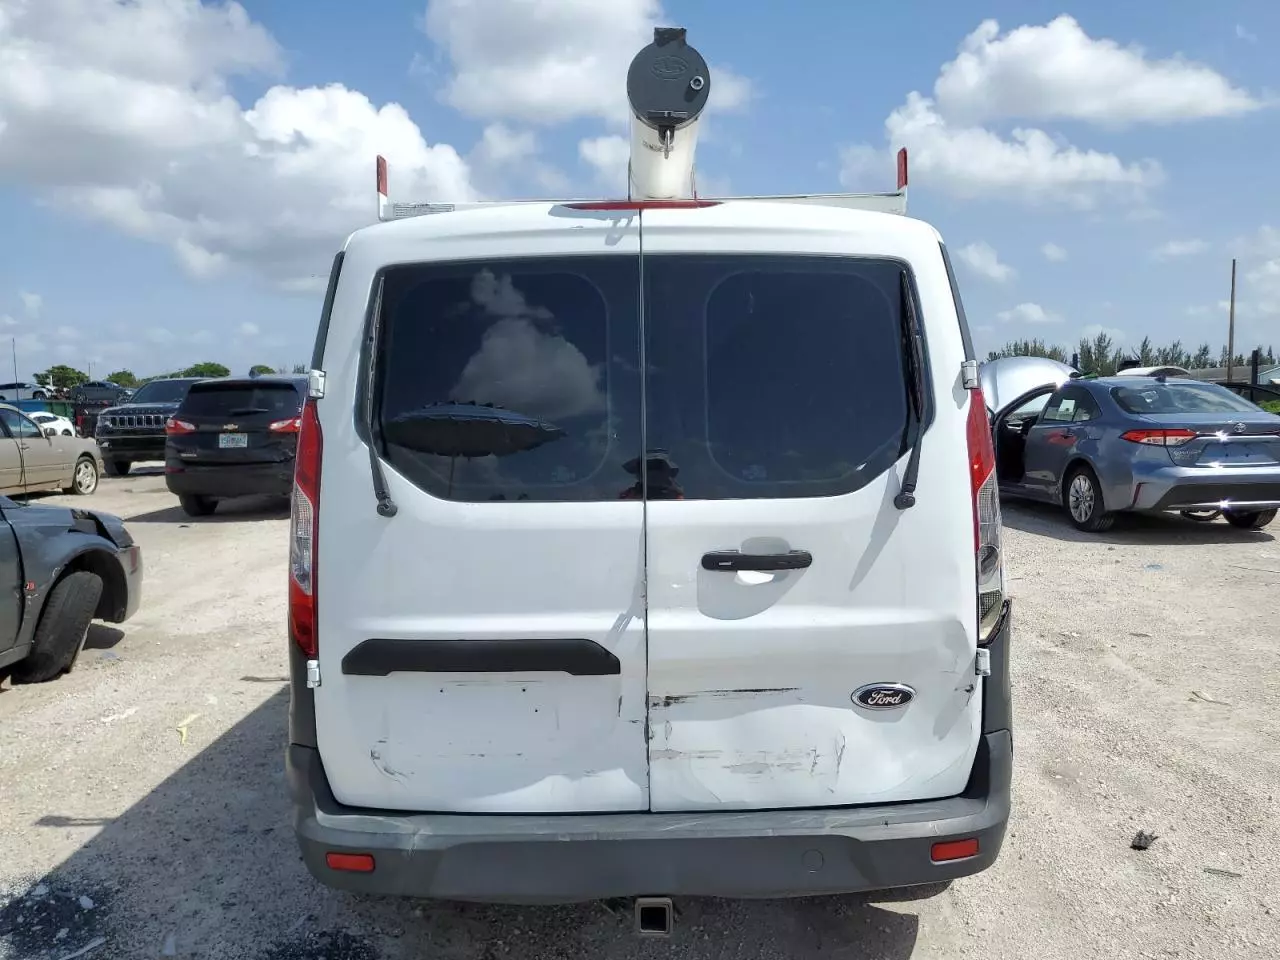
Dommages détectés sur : malle, pare-choc arrière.
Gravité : mineur